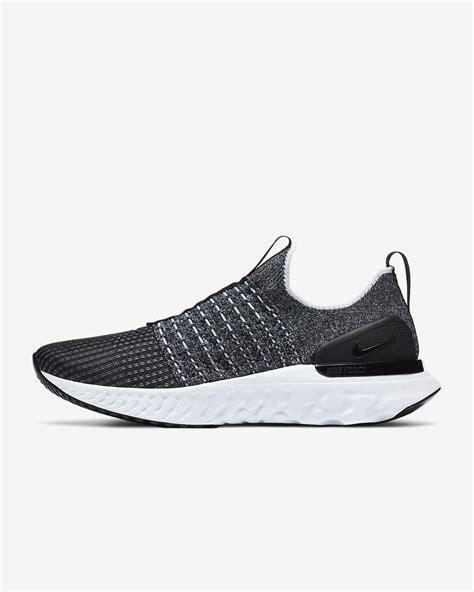
Brand: Nike
Model: React Phantom Run Flyknit 2